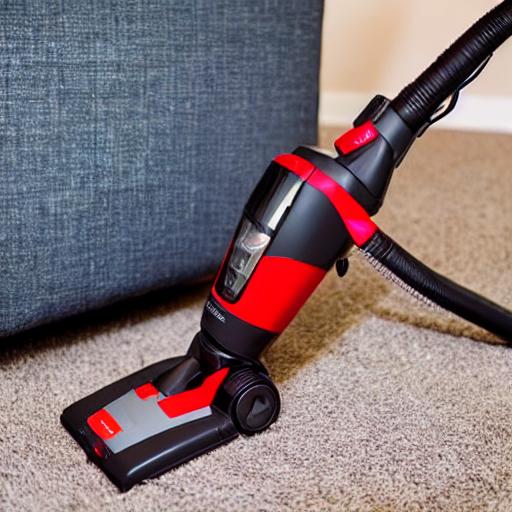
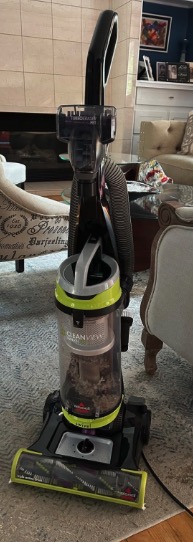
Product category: items_vacuum
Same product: no